Answer in natural language. Consider the 3D positions of the objects in the scene and not just the 2D positions in the image. Is the centerpoint of  Doorway at a higher height than colorful landscape painting? Choose between the following options: no or yes
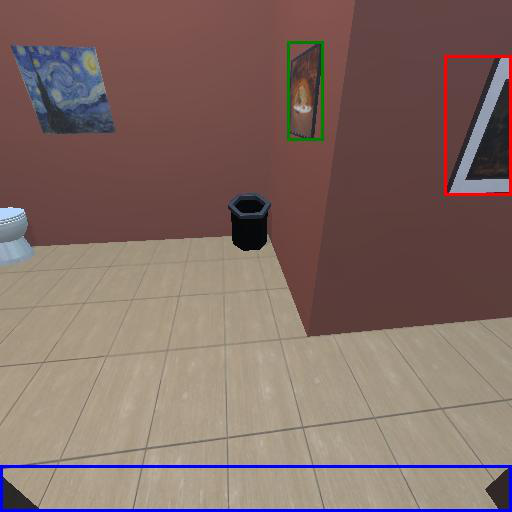
<answer>no</answer>